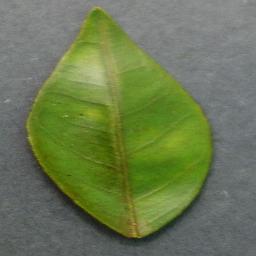
Label: Orange___Haunglongbing_(Citrus_greening)